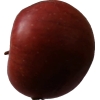
Label: Apple 17